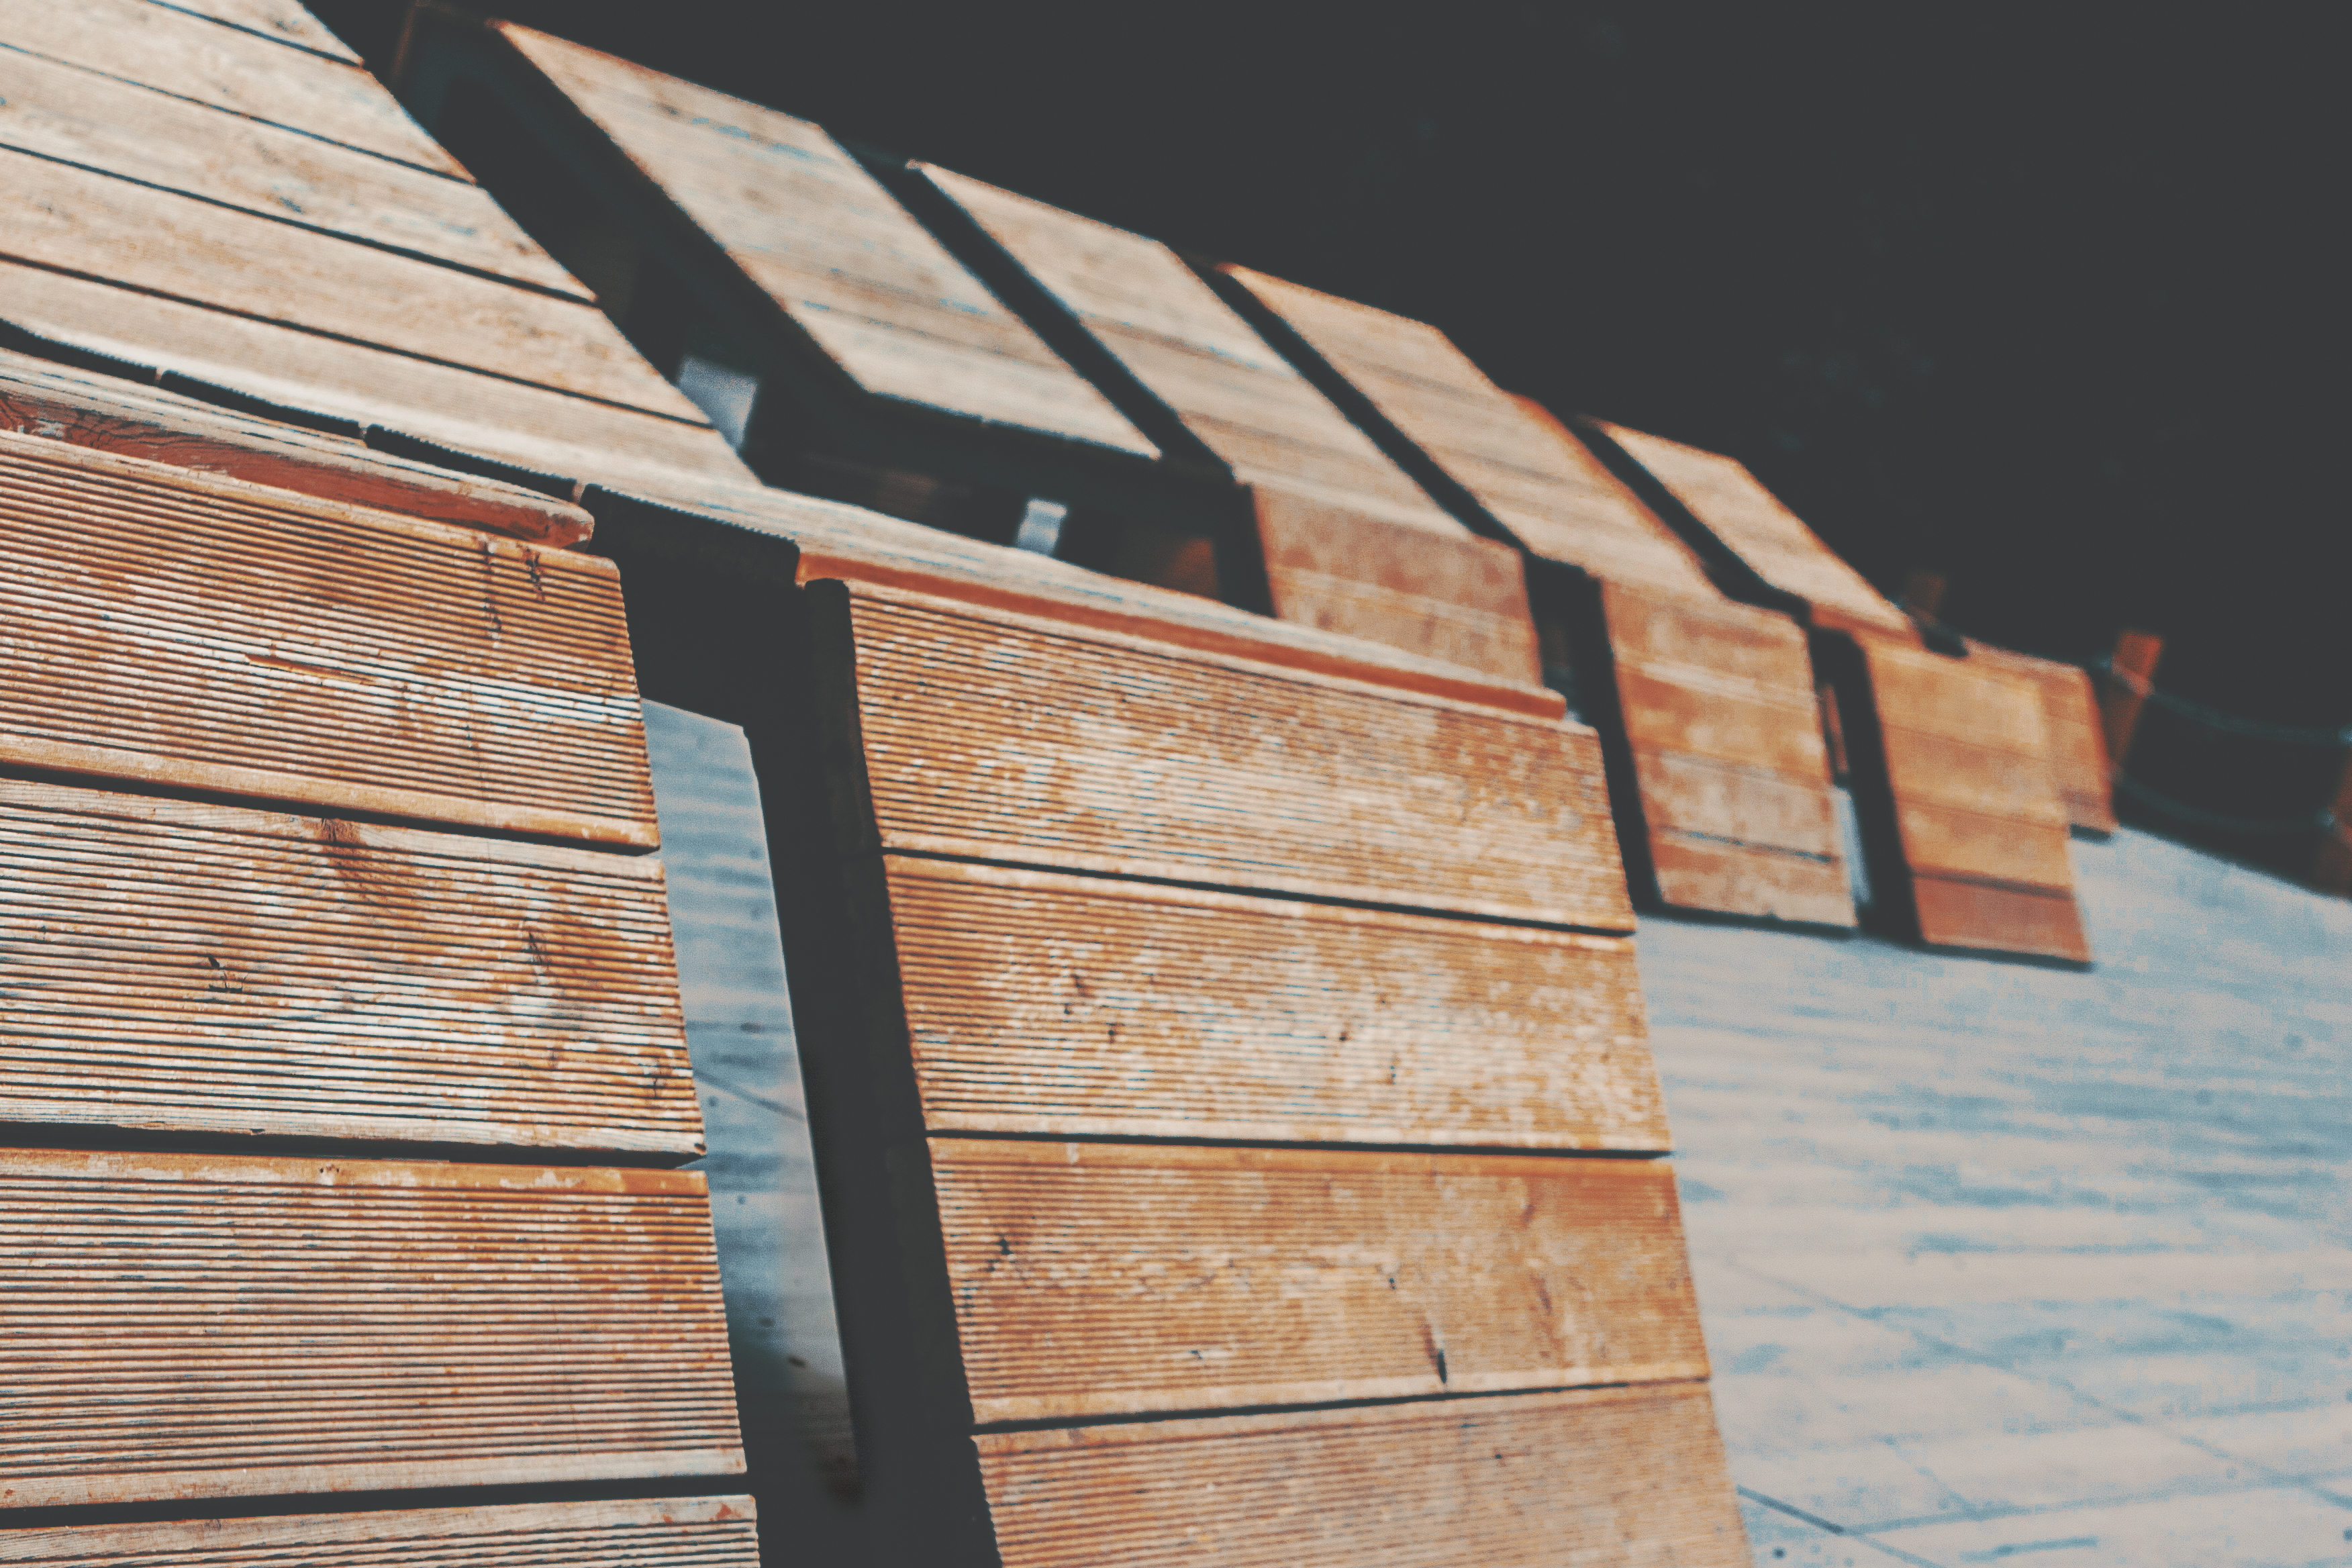
chair, roof, wood, siding, wall, line, lumber, architecture, Material property, home, plywood, facade, house, beam, brickwork, hardwood, building, daylighting, shade, wood stain